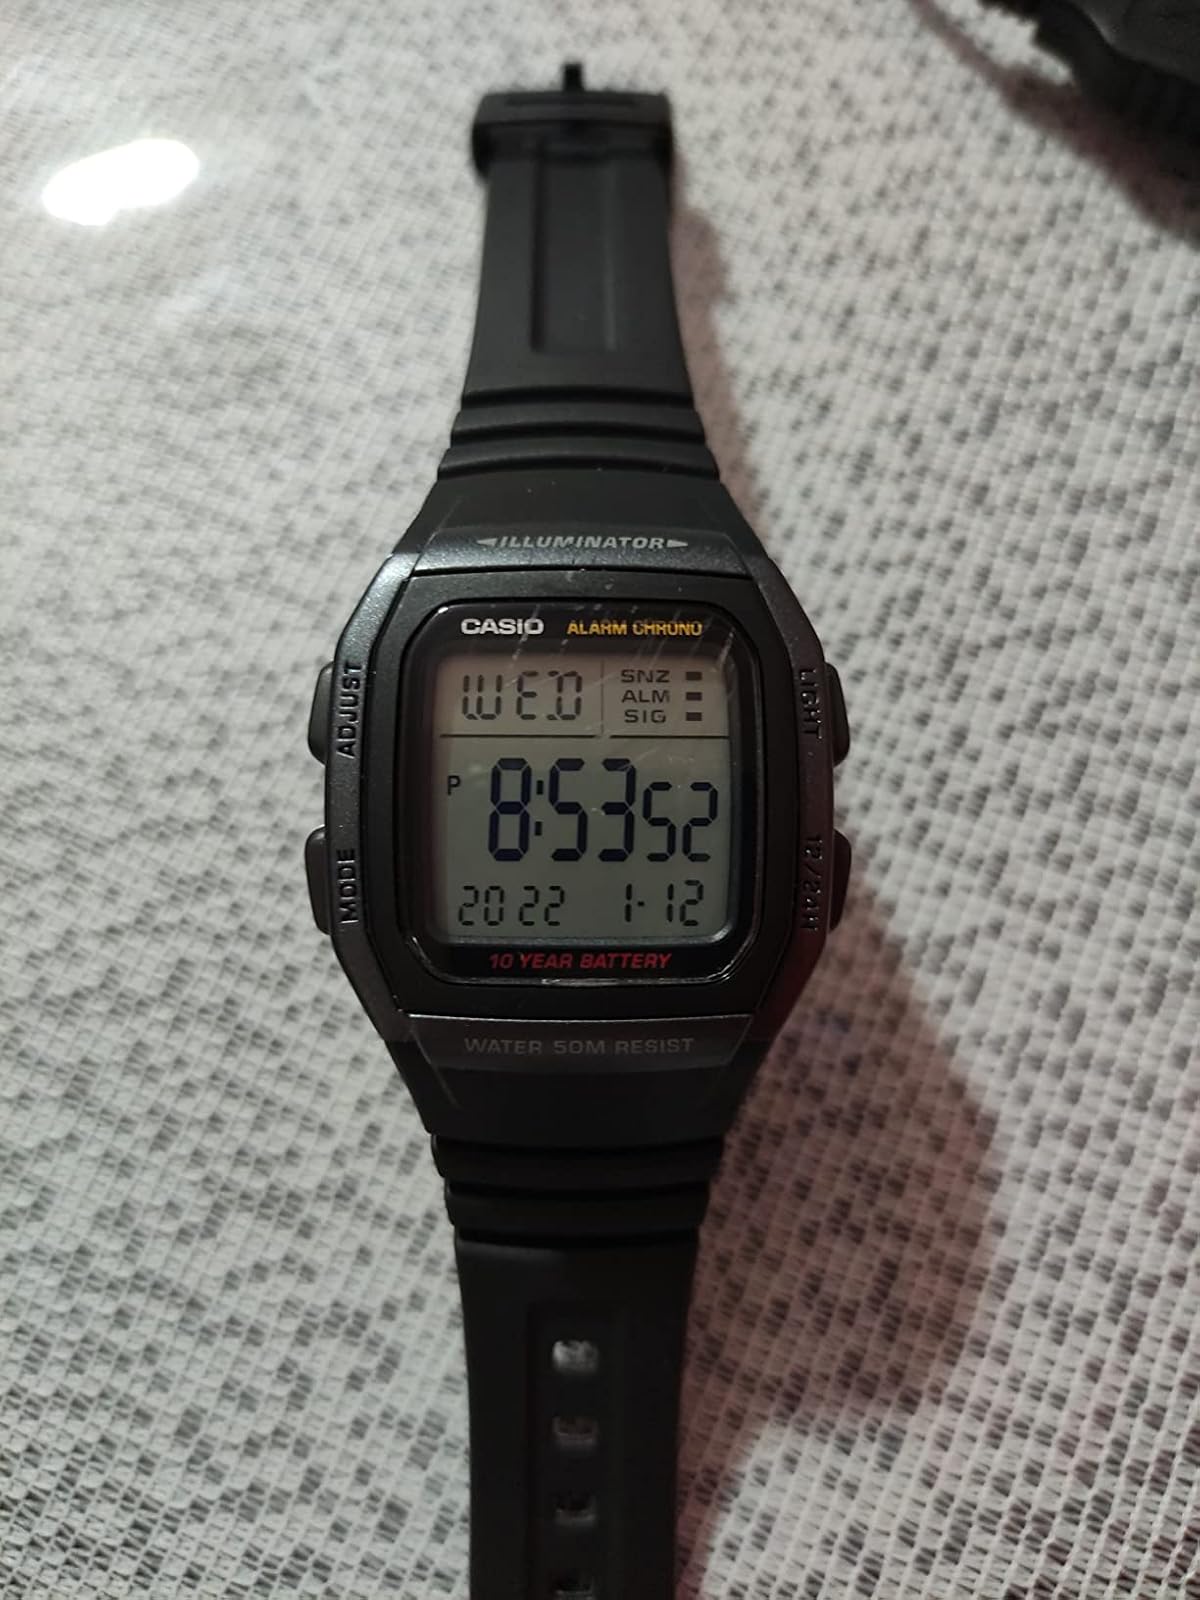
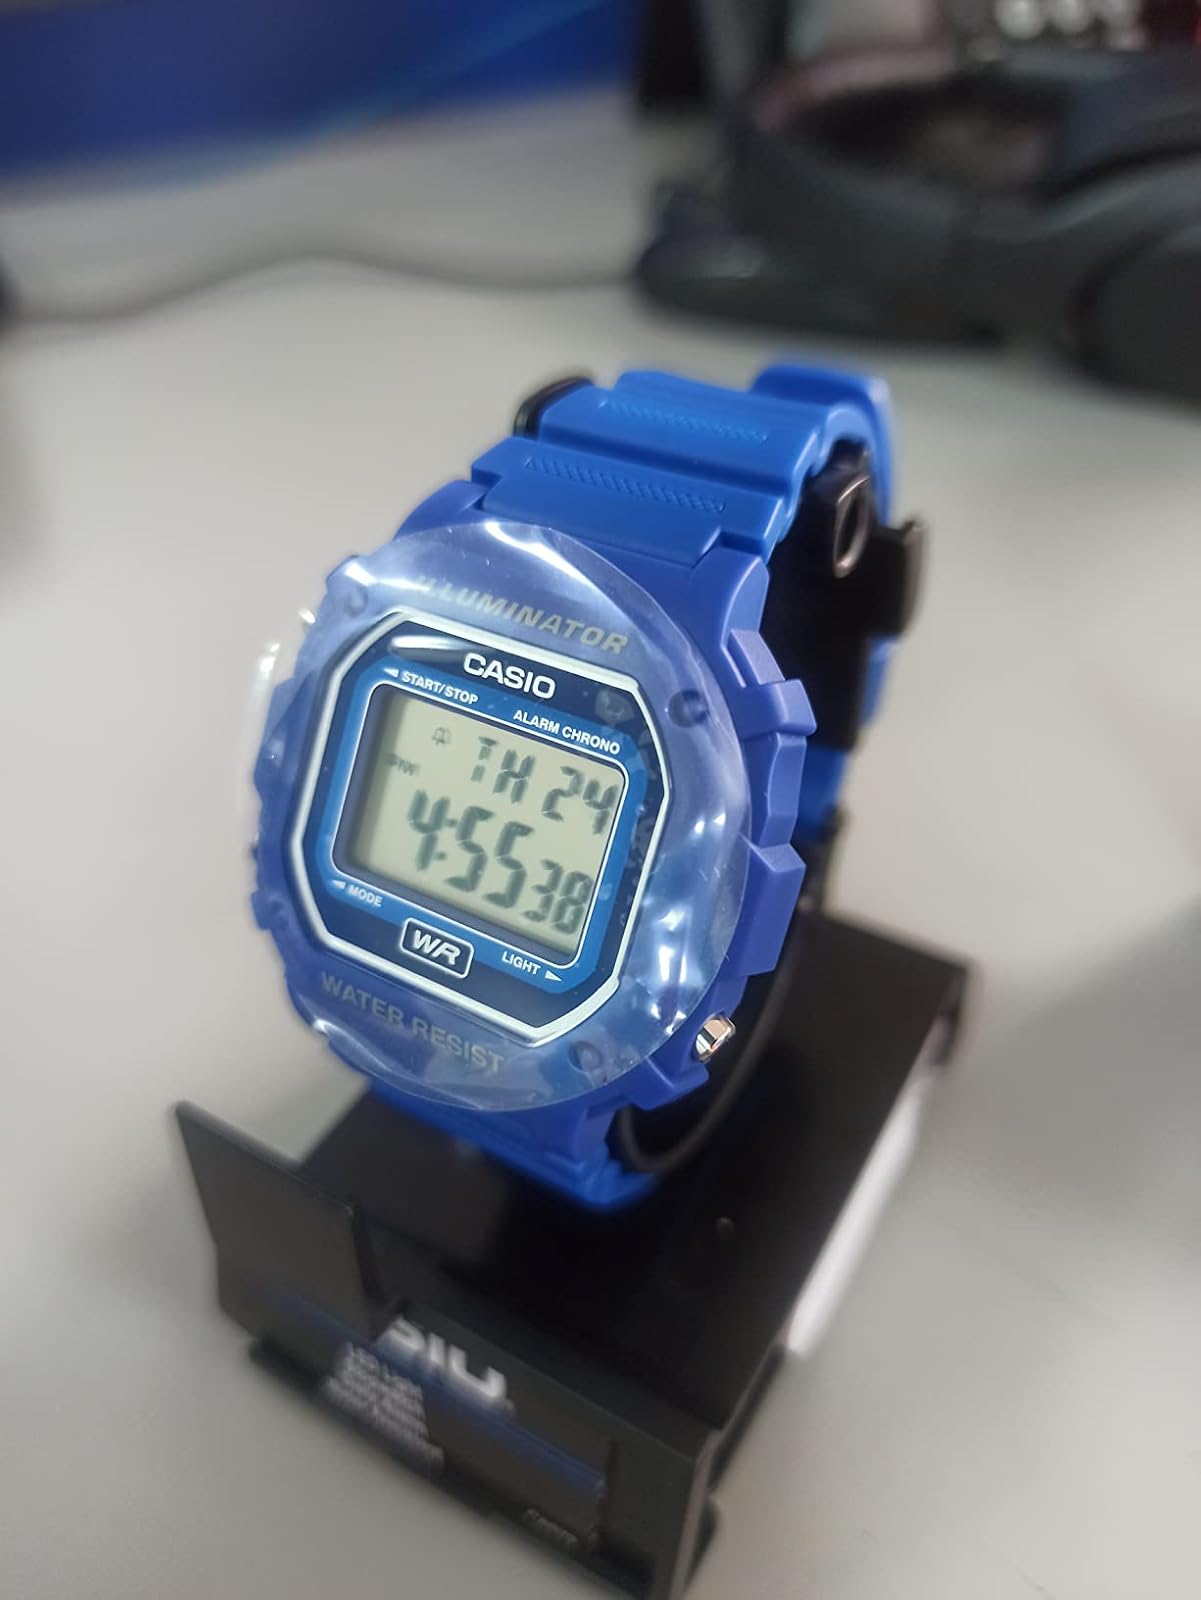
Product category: accessories_watch
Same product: no